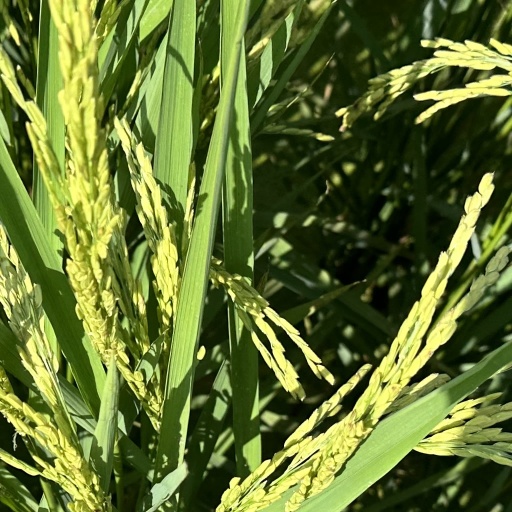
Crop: rice